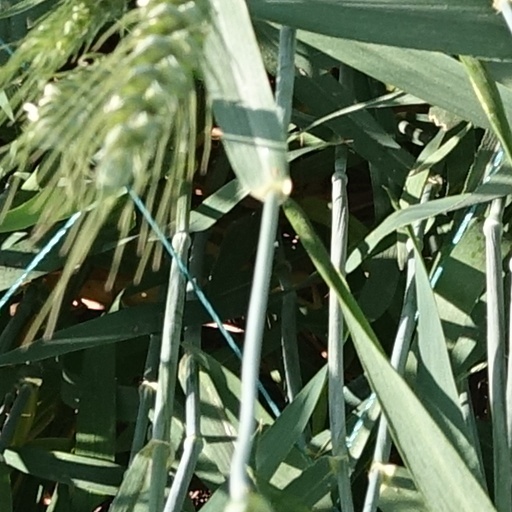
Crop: wheat